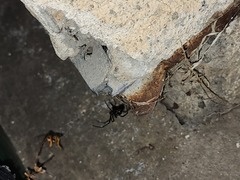
Species: Lactrodectus_hesperus